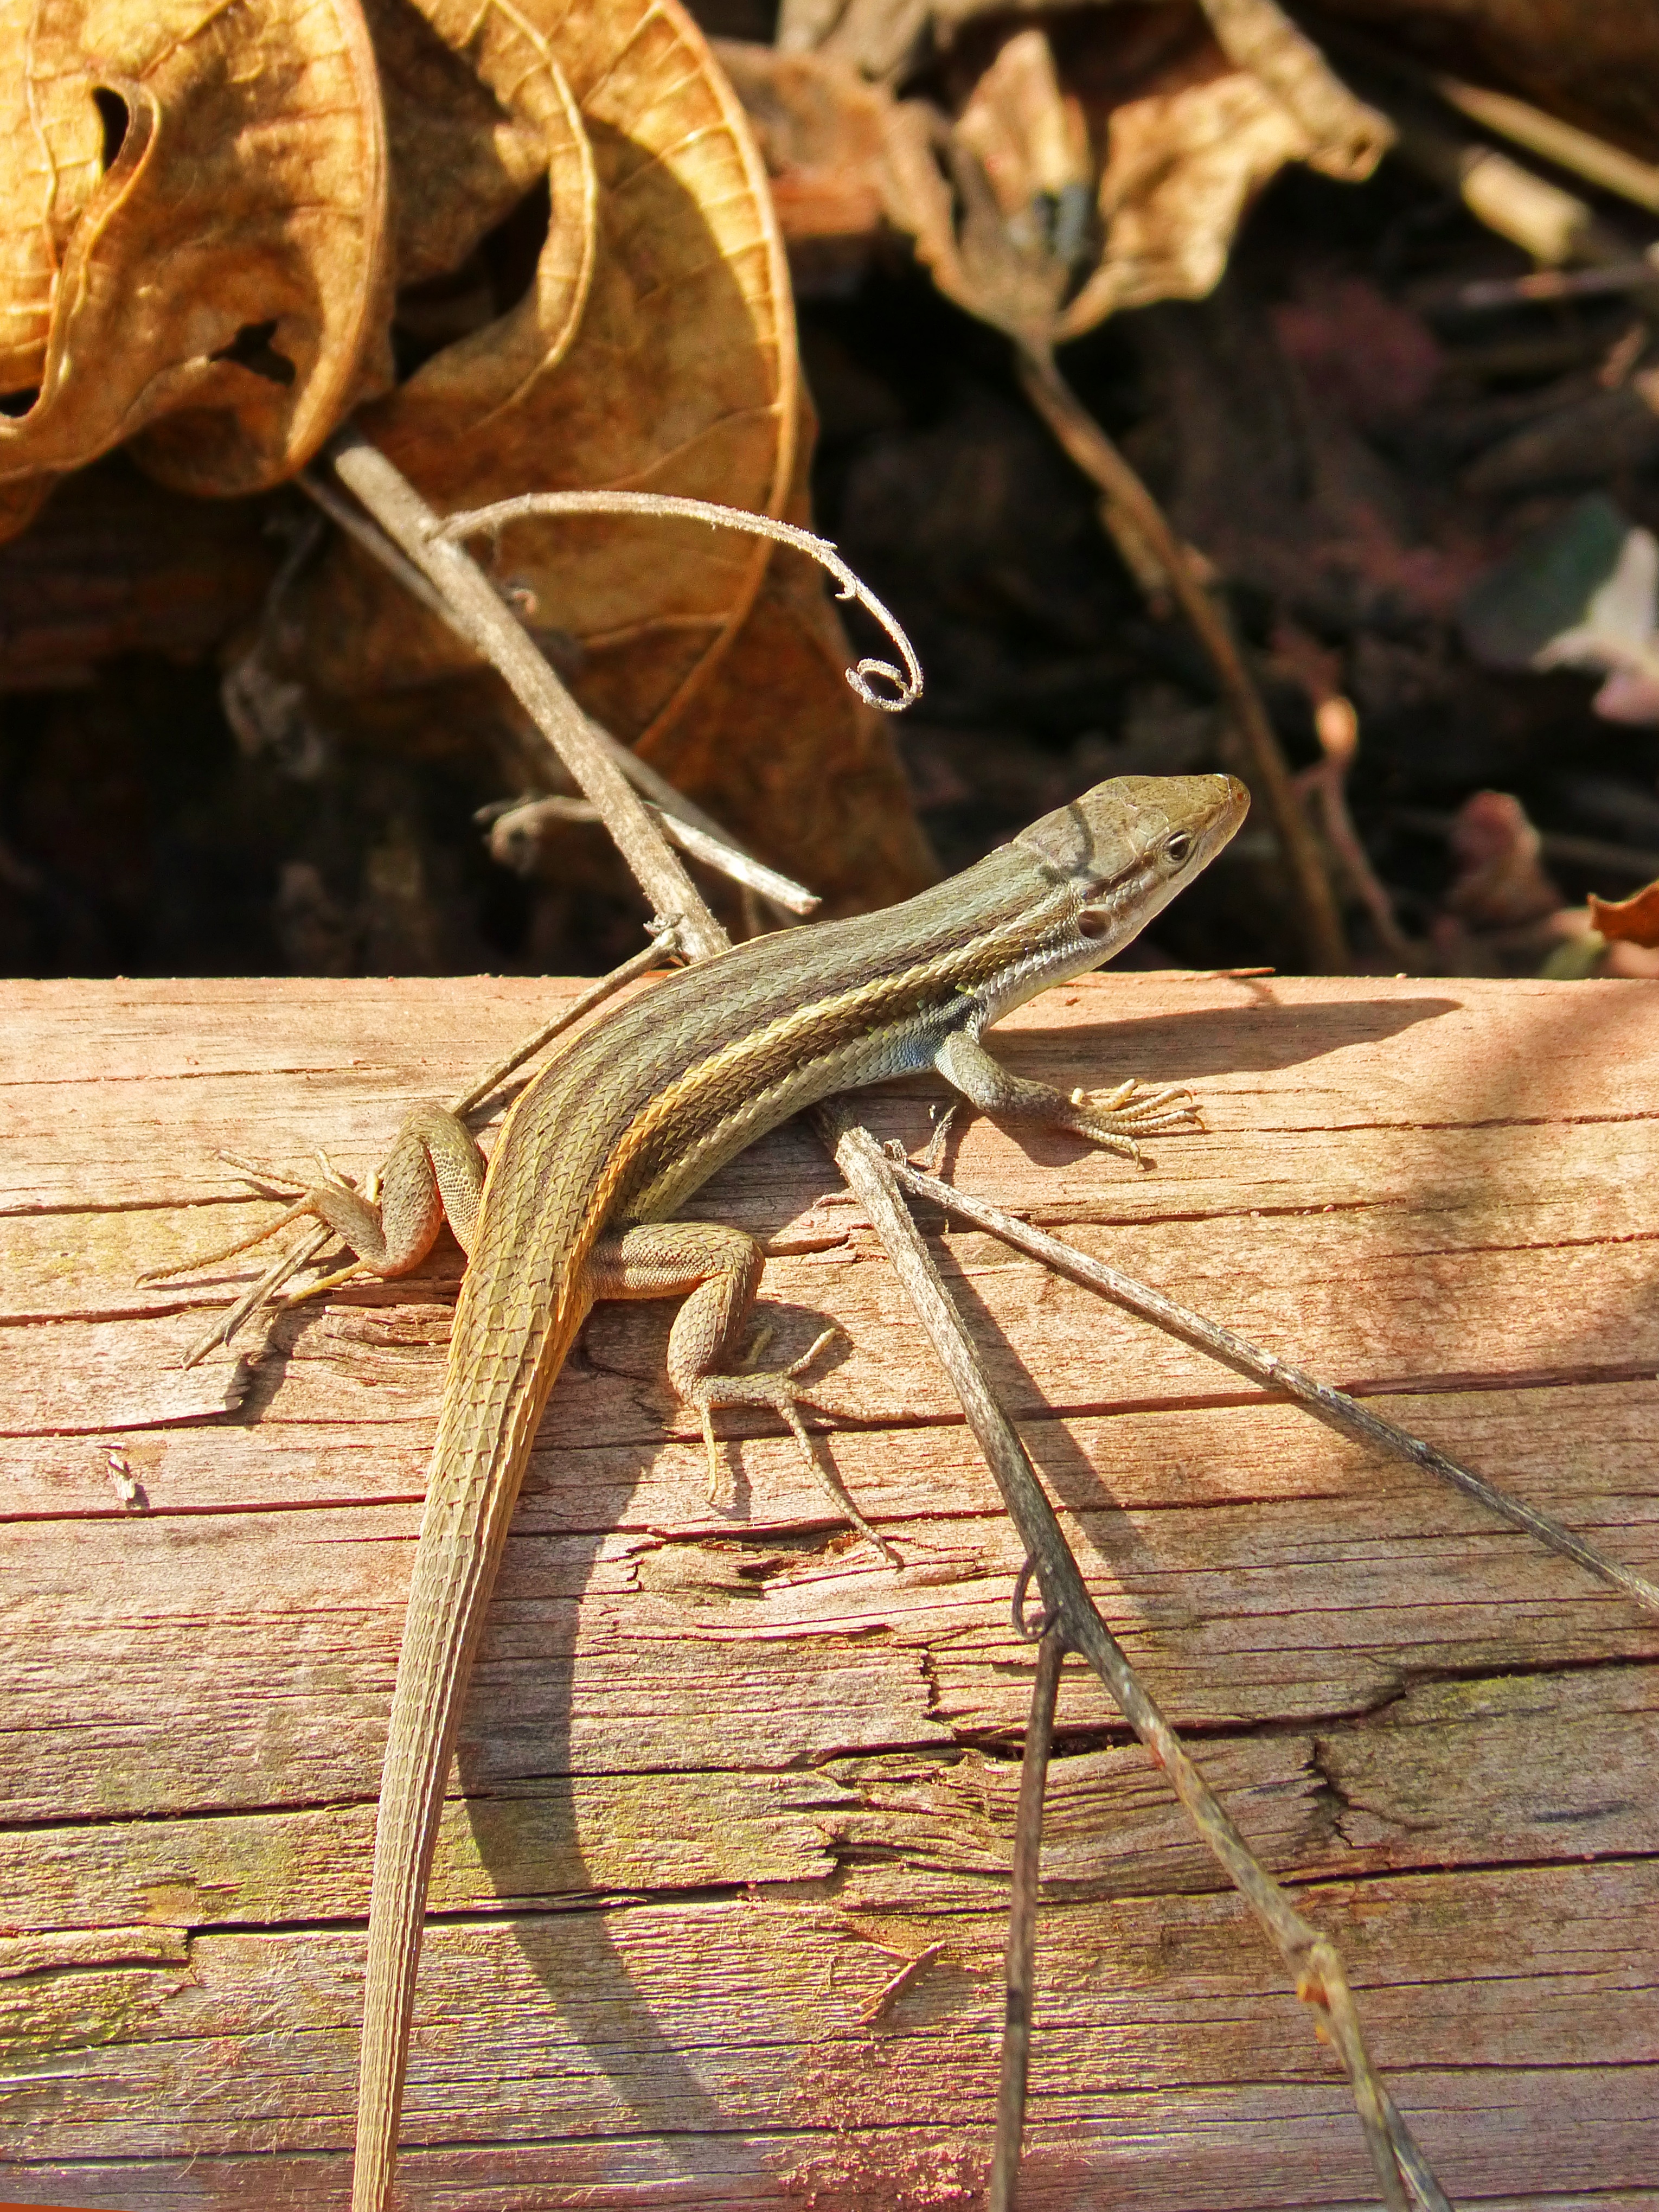
branch, wood, leaf, trunk, reptile, fauna, lizard, twig, carving, sargantana, scaled reptile